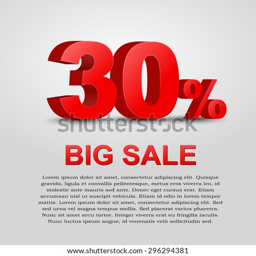
design a poster for sale .